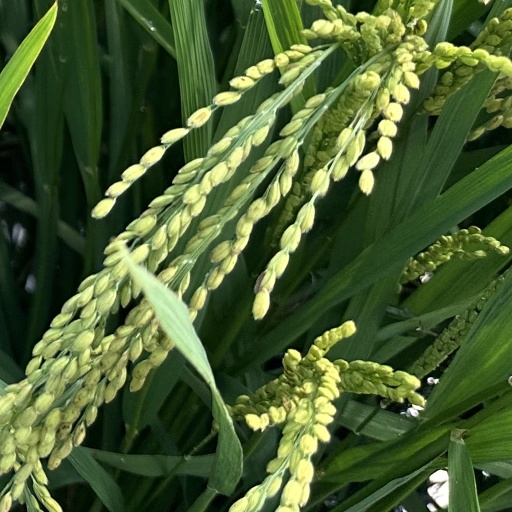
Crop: rice